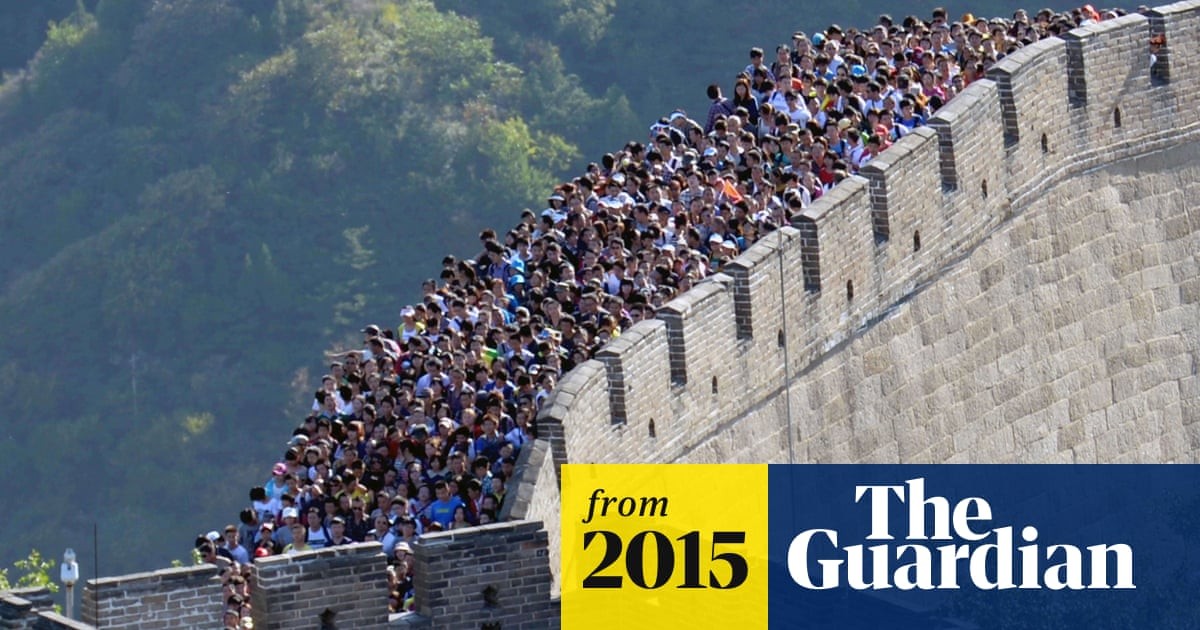
Landmark: Great Wall of China